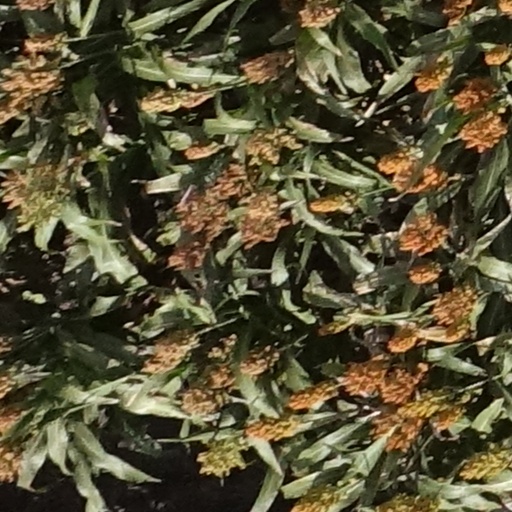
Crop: sorghum